Arthur Rackham

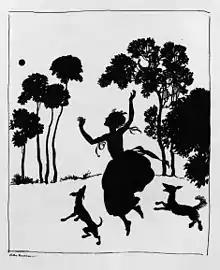
Cinderella silhouette illustration, 1919

Rackham's illustrations were chiefly based on robust pen and India ink drawings. Rackham gradually perfected his own uniquely expressive line from his background in journalistic illustration, paired with subtle use of watercolour, a technique which he was able to exploit due to technological developments in photographic reproduction. With this development, Rackham's illustrations no longer needed an engraver (lacking Rackham's talent) to cut clean lines on a wood or metal plate for printing because the artist merely had his works photographed and mechanically reproduced.